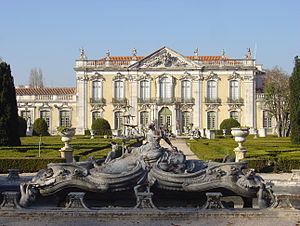
Queluz (Portugal)
Queluz er en by i det vestlige Portugal, med et indbyggertal på cirka 107.000. Byen ligger i regionen Lissabon og er en satellitby til regionens og landets hovedstad Lissabon.